Caribbean

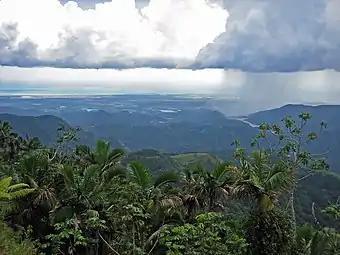
Puerto Rico's south shore, from the Cordillera Central in Jayuya

The climate of the area is tropical, varying from tropical rainforest in some areas to tropical monsoon and tropical savanna in others. There are also some locations that are arid climates with considerable drought in some years, and the peaks of mountains tend to have cooler temperate climates.